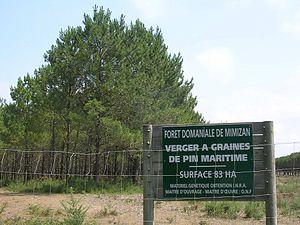
Verger à graines de la forêt domaniale de Mimizan-Plage, dans le département français des Landes.
Mimizan est une commune du Sud-Ouest de la France, située dans le département des Landes en région Nouvelle-Aquitaine. Elle appartient au pays de Born.
Un verger à graines est une plantation isolée et organisée ou gérée de manière à y conserver une combinaison génétique, c'est-à-dire une sélection d'arbres remarquables, en prévenant ou réduisant les pollinisations extérieures, en vue de récoltes fréquentes et abondantes de graines.